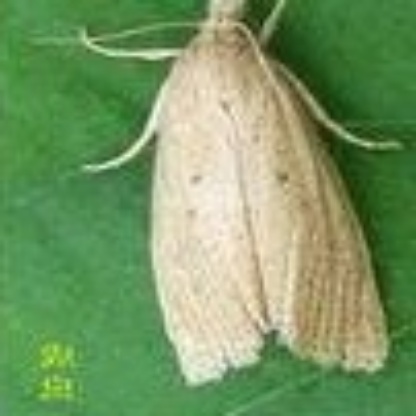
Nhãn: Sâu đục thân (Sọc nâu )( Chilo suppressalis )